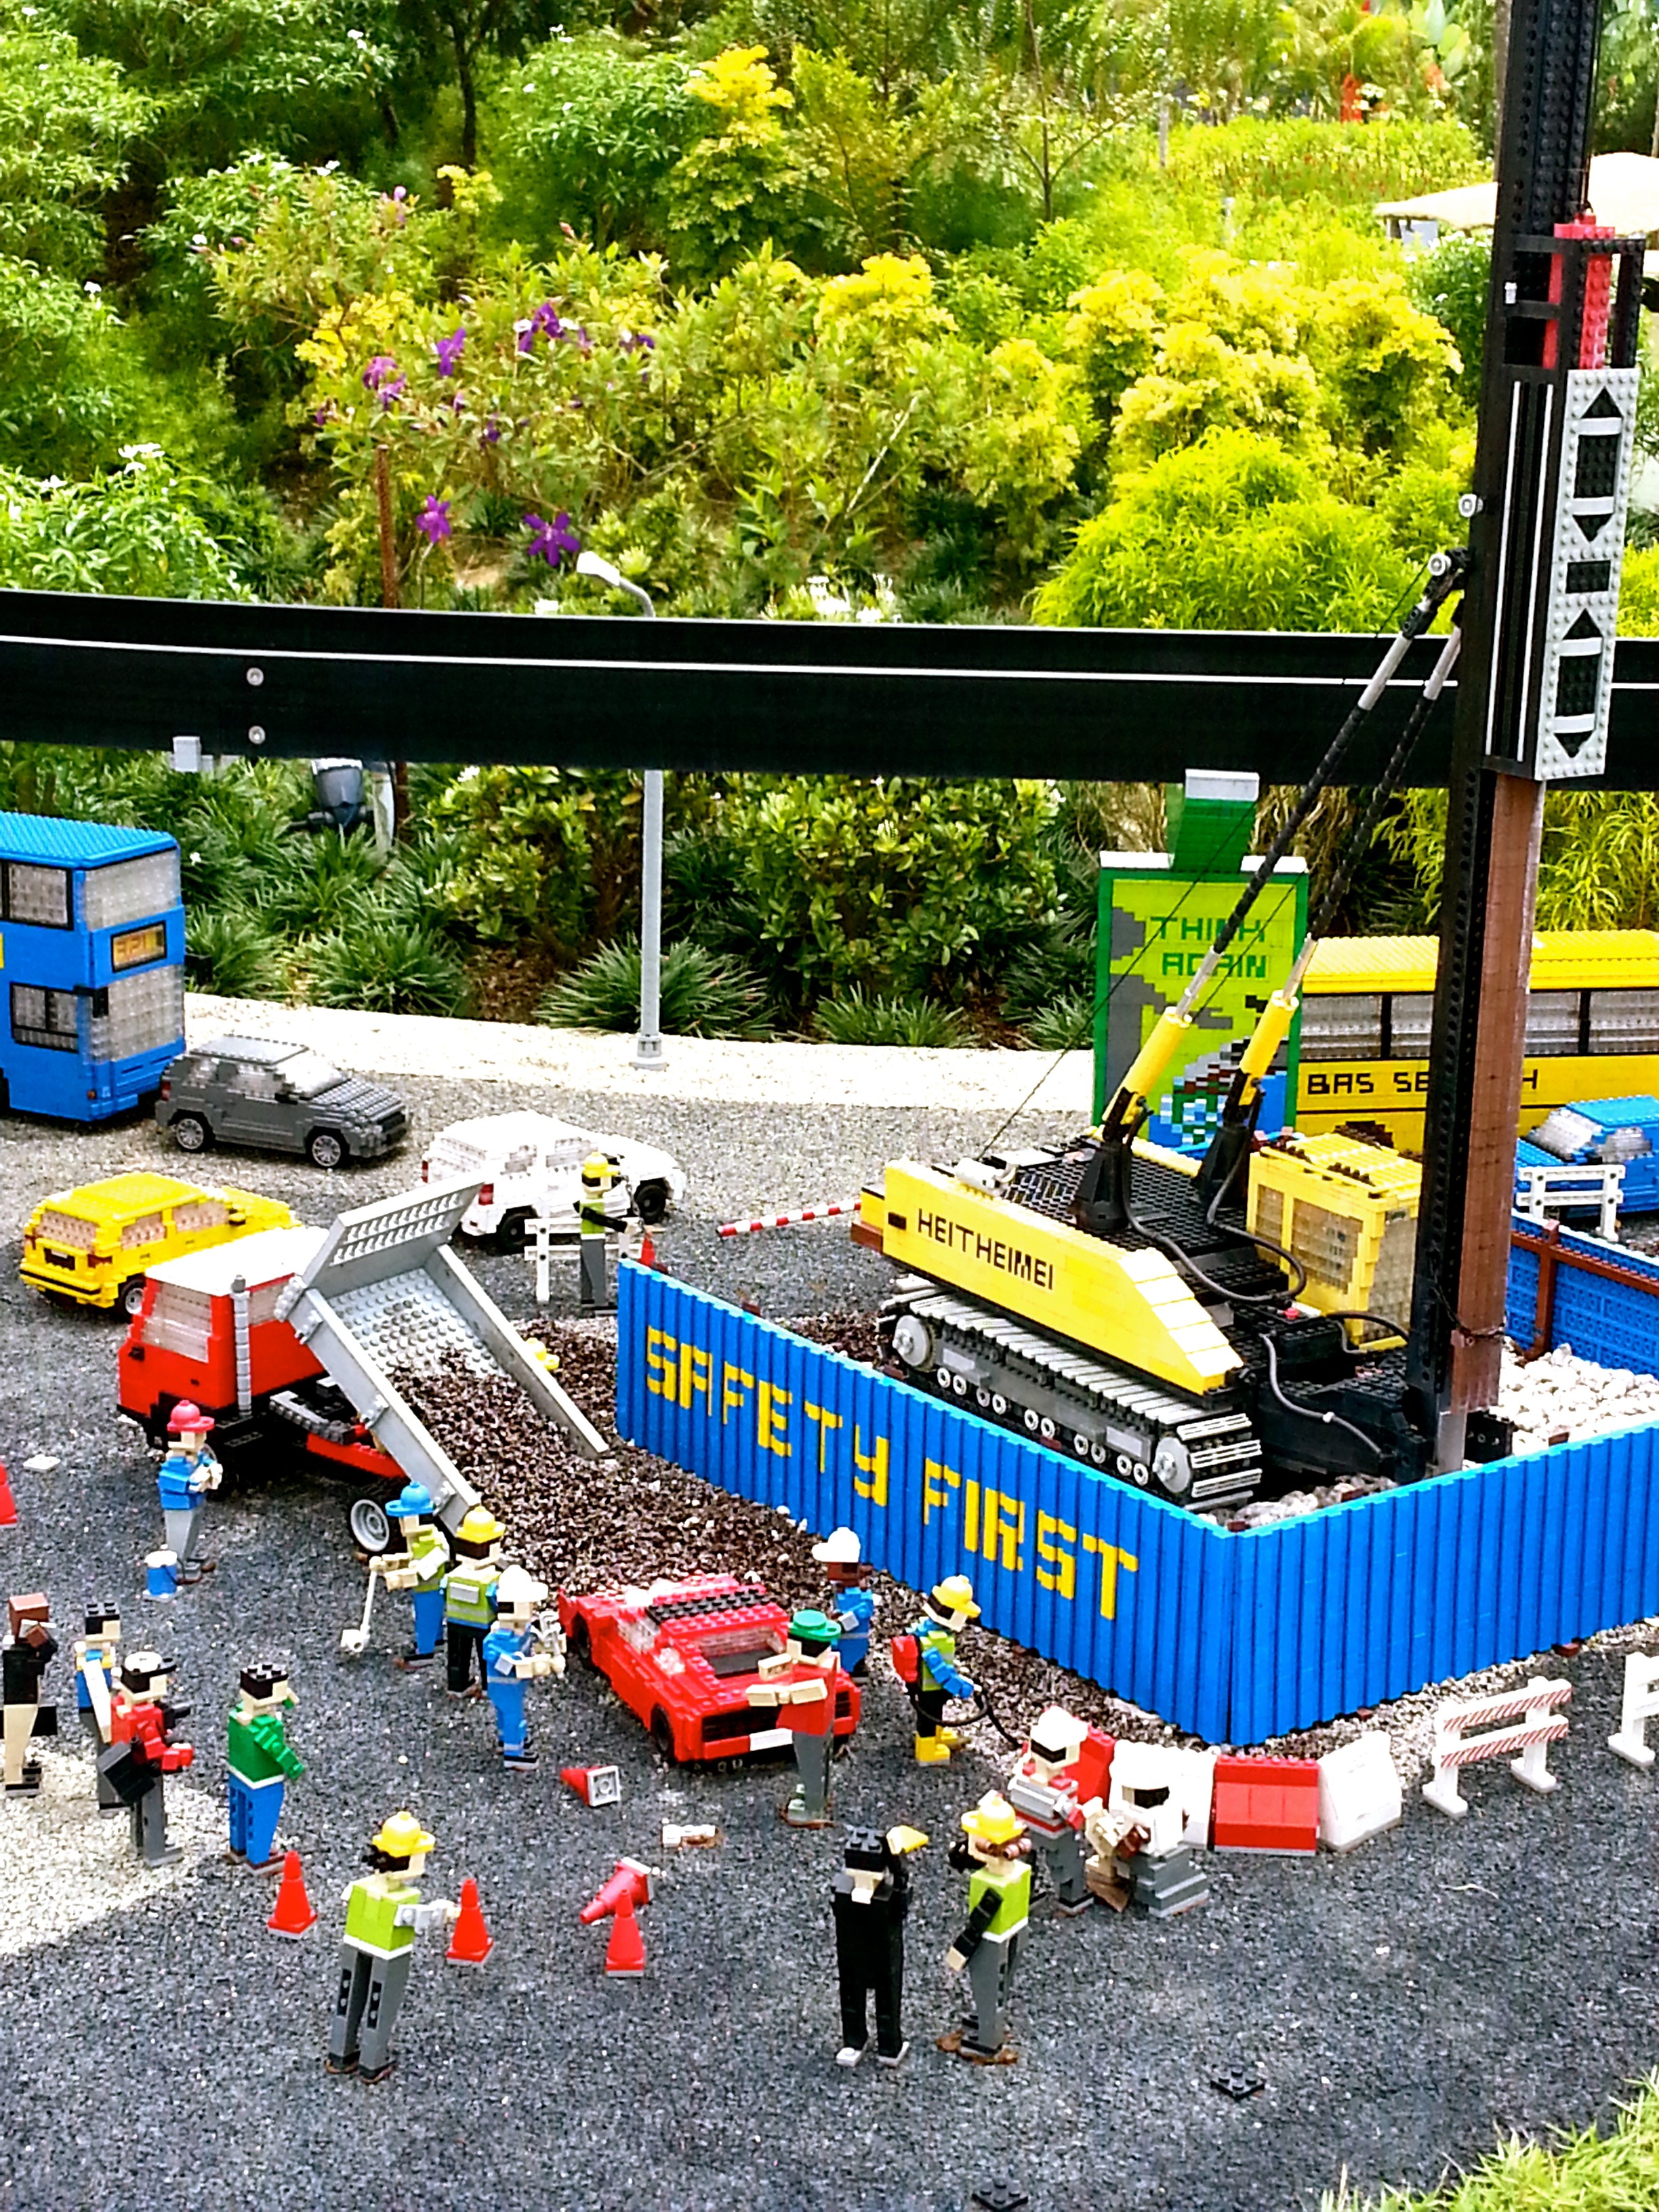
play, kid, transport, vehicle, amusement park, park, playing, theme park, kids, lego, amusement, malaysia, legoland, legoland malaysia